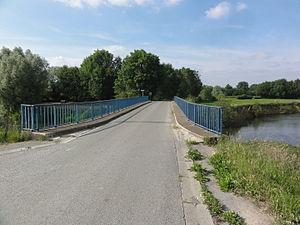
Sorbais (Aisne) pont sur l'Oise
Sorbais est une commune française située dans le département de l'Aisne, en région Hauts-de-France.